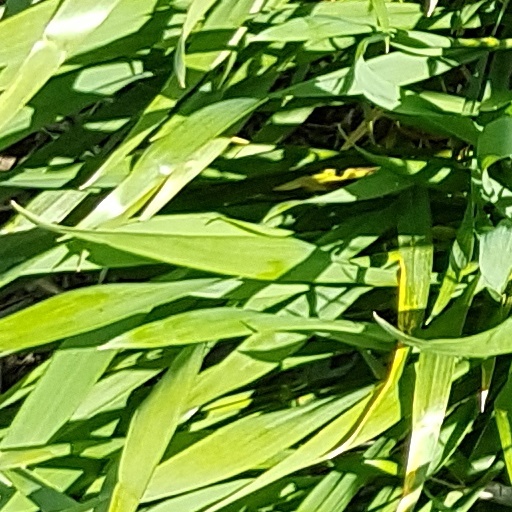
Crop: wheat